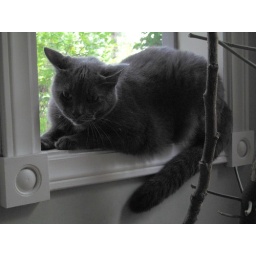
neighbour's grey cat trapped and terrified in the bay window